Oberkotzau station

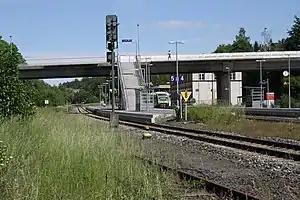
2019

Oberkotzau station is a railway station in the municipality of Oberkotzau, located in the Hof district in Bavaria, Germany. It is a "Keilbahnhof".